Good (political party)

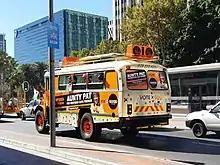
A GOOD party campaign bus in Cape Town during the 2019 South African general election.

Good (stylized as GOOD) is a South African social democratic political party that was formed in December 2018.